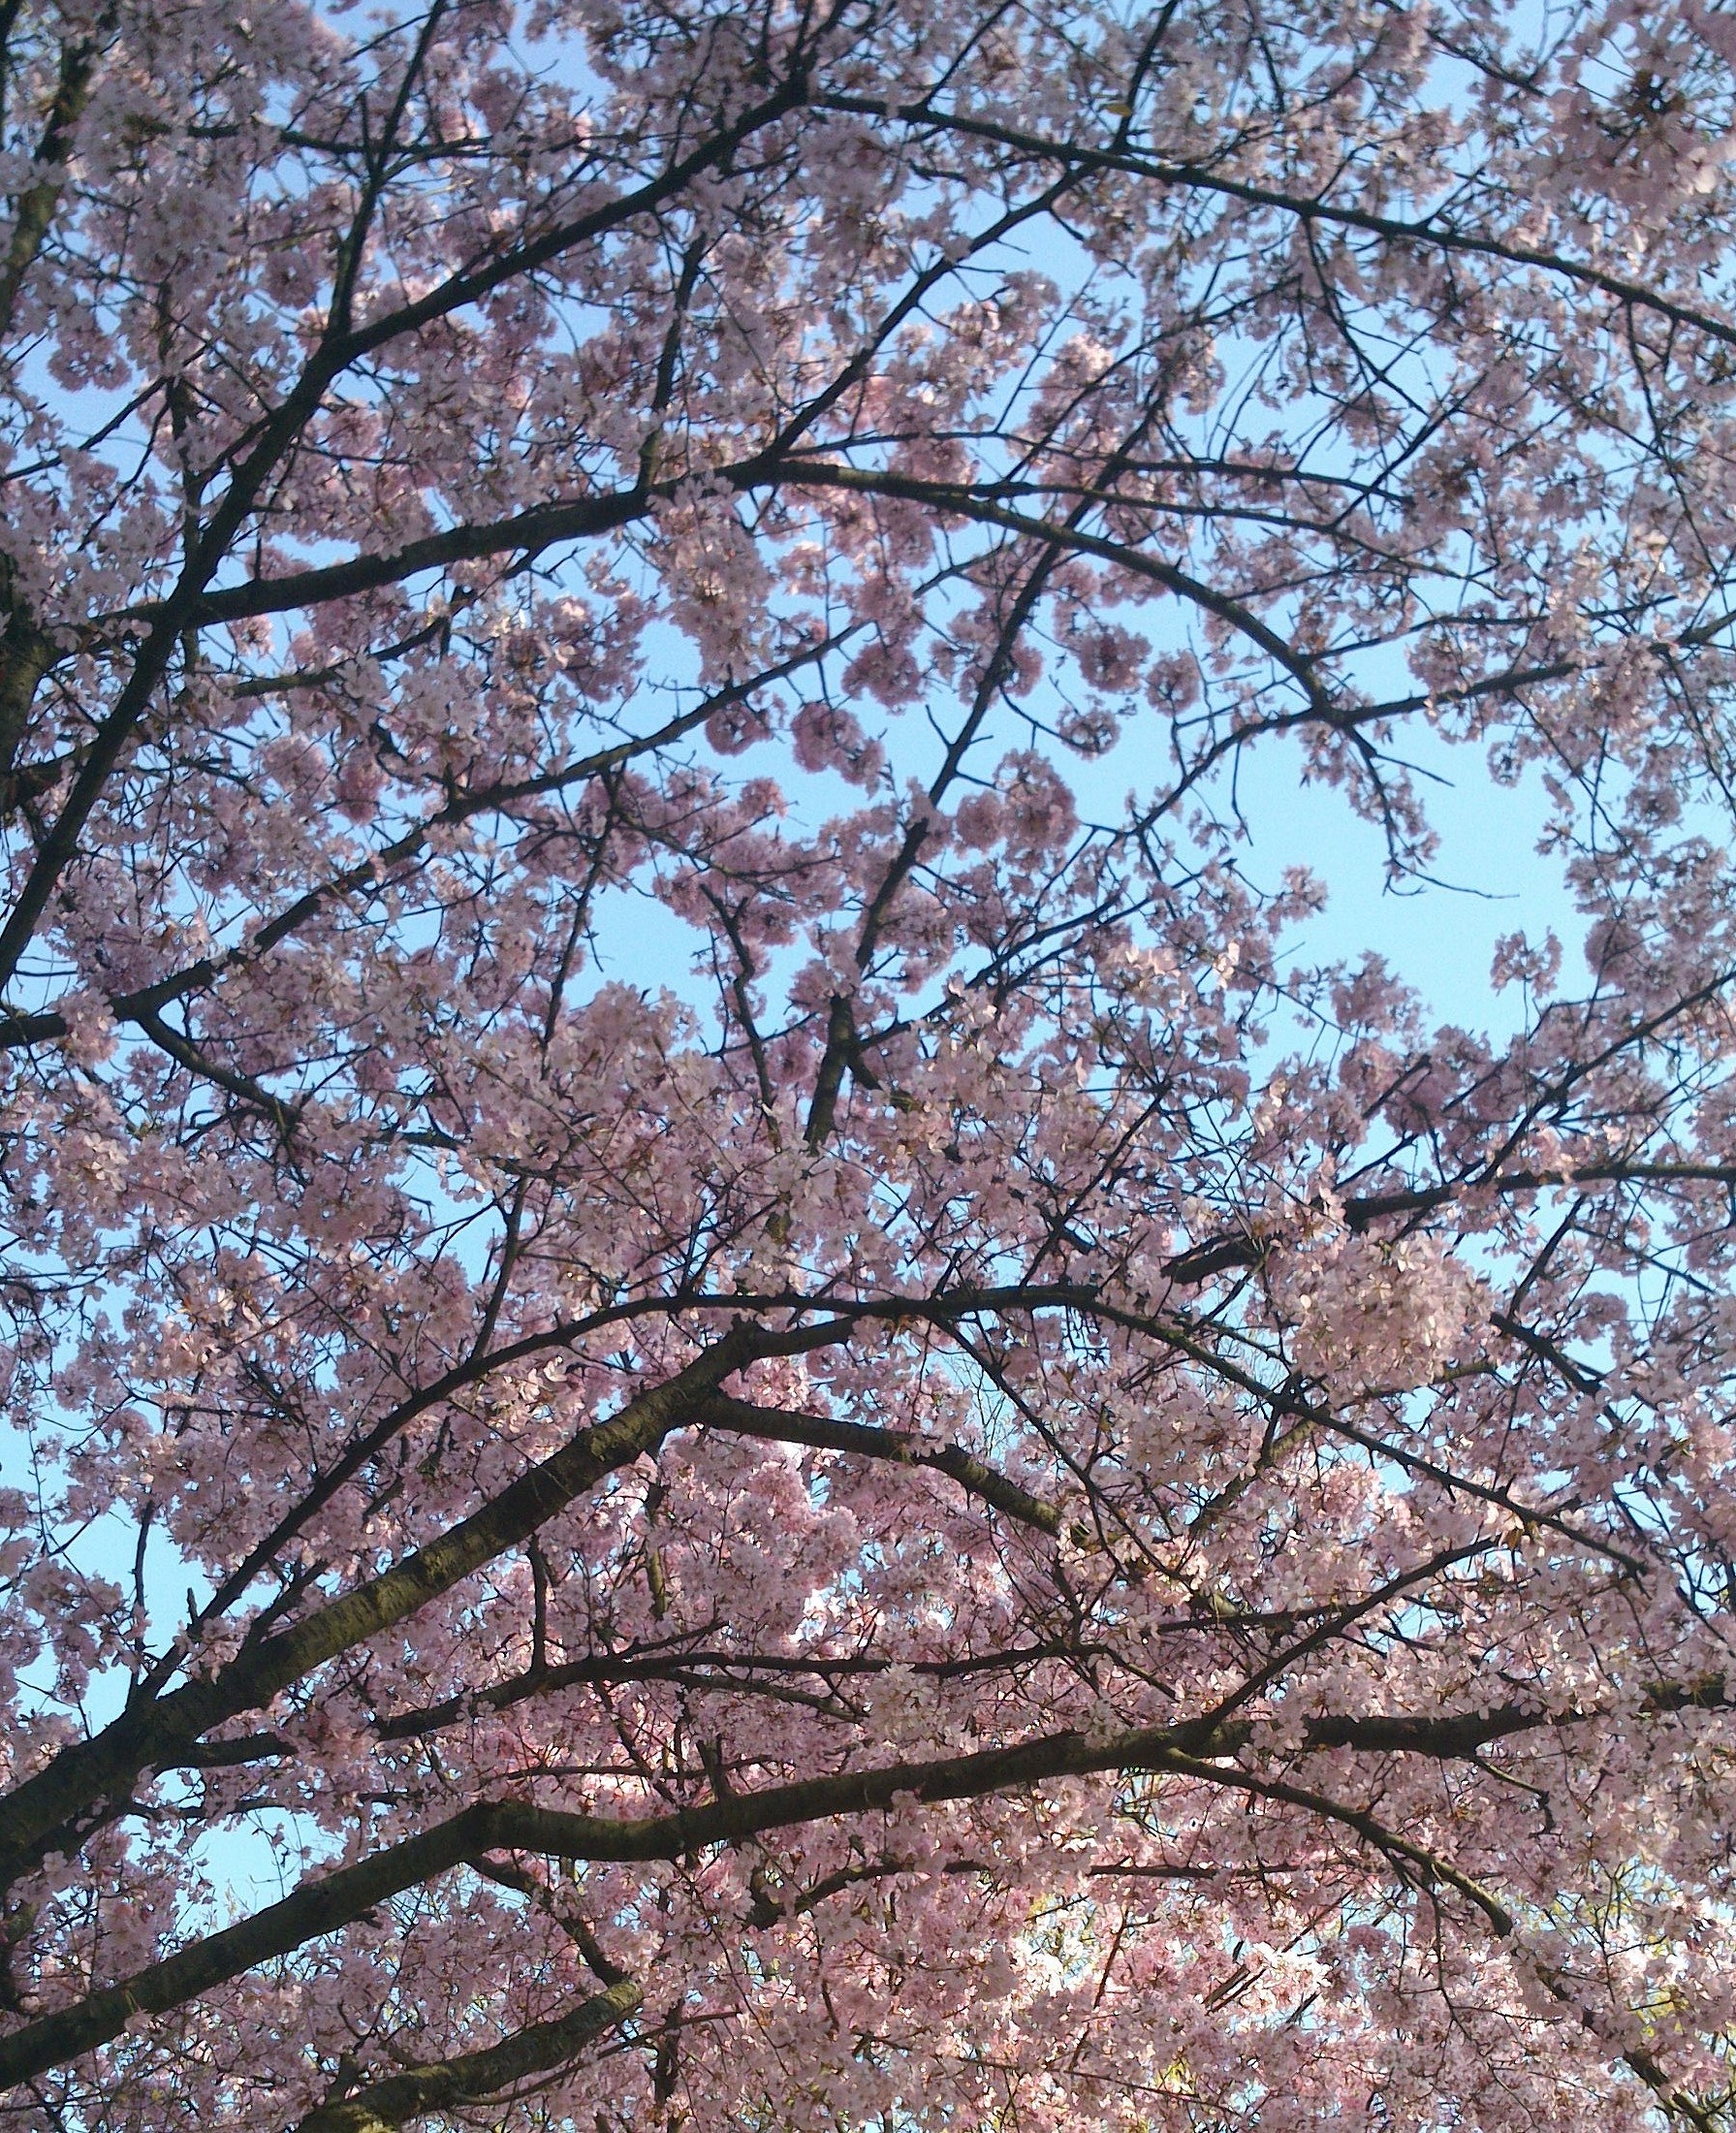
tree, branch, blossom, plant, sky, flower, spring, pink, cherry blossom, wild cherry